Jasper Steverlinck

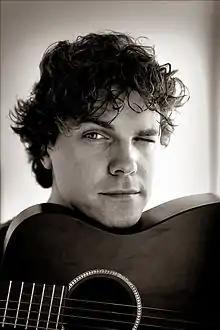

Jasper Steverlinck (born 30 April 1976) is a Belgian Flemish singer and guitarist for Ghent-based Arid.